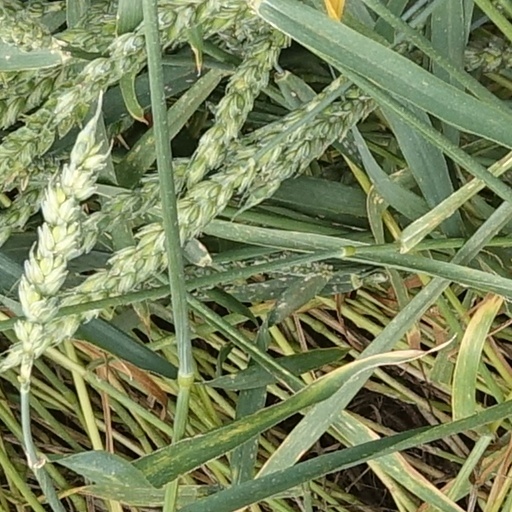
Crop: wheat